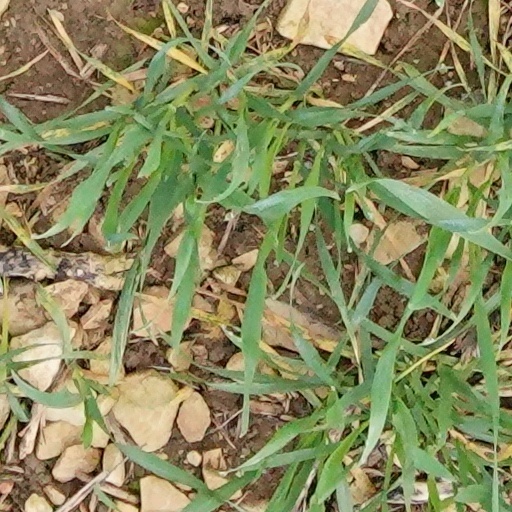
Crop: wheat